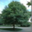
Label: oak_tree